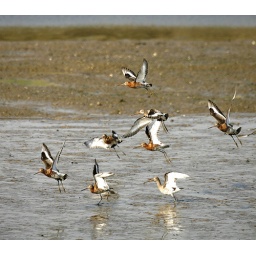
Flock of black tailed godwits taken on a river near my home.